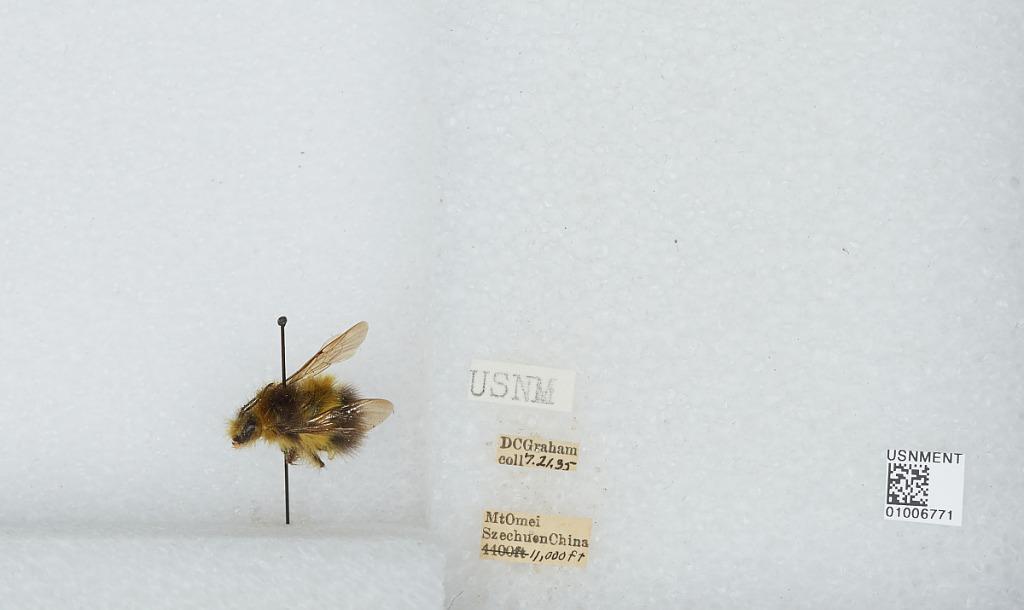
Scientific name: Bombus (Pyrobombus) haematurus Kriechbaumer
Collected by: D. Graham
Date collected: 1935-7-21
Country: China
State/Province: Sichuan
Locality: Mount Emei
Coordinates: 29.5197, 103.332